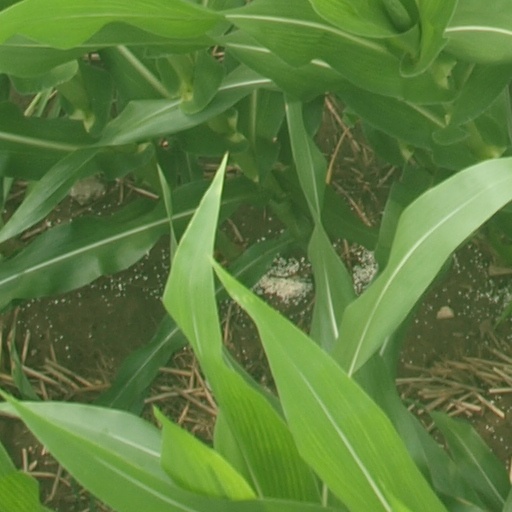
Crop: maize; corn